Easter Island

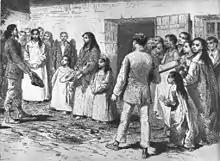
"Queen Mother" Koreto with her daughters "Queen" Caroline and Harriette in 1877

On April 10, 1786, French Admiral Jean-François de Galaup, comte de Lapérouse anchored at Hanga Roa at the start of a circumnavigation of the Pacific. He made a detailed map of the bay, including his anchorage points, as well as a more generalised map of the island, plus some illustrations.